Carbatina

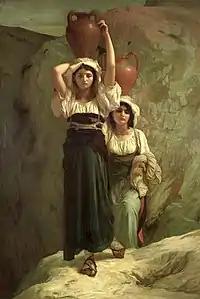
Ernest Hebert's 1855 "The Girls of Alvito" in the Papal States, wearing carbatinae with footwraps

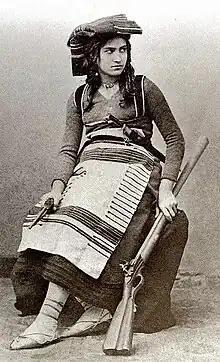
A Casertan woman circa 1860 wearing carbatina and traditional Campanian clothing

The carbatina (pl. carbatinae) was a kind of shoe common among the rural poor of ancient Greece and Rome from remote antiquity to around the 3rd century, consisting of a piece of rawhide pulled around the foot and then tied down to hold it in place. Having no upper or separate sole, the carbatina is among the simplest forms of footwear in the world and is sometimes used as a general name for similar footwear in other cultures.